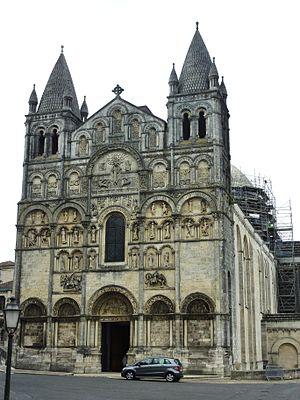
Angoulême: la façade de la cathédrale Saint-Pierre